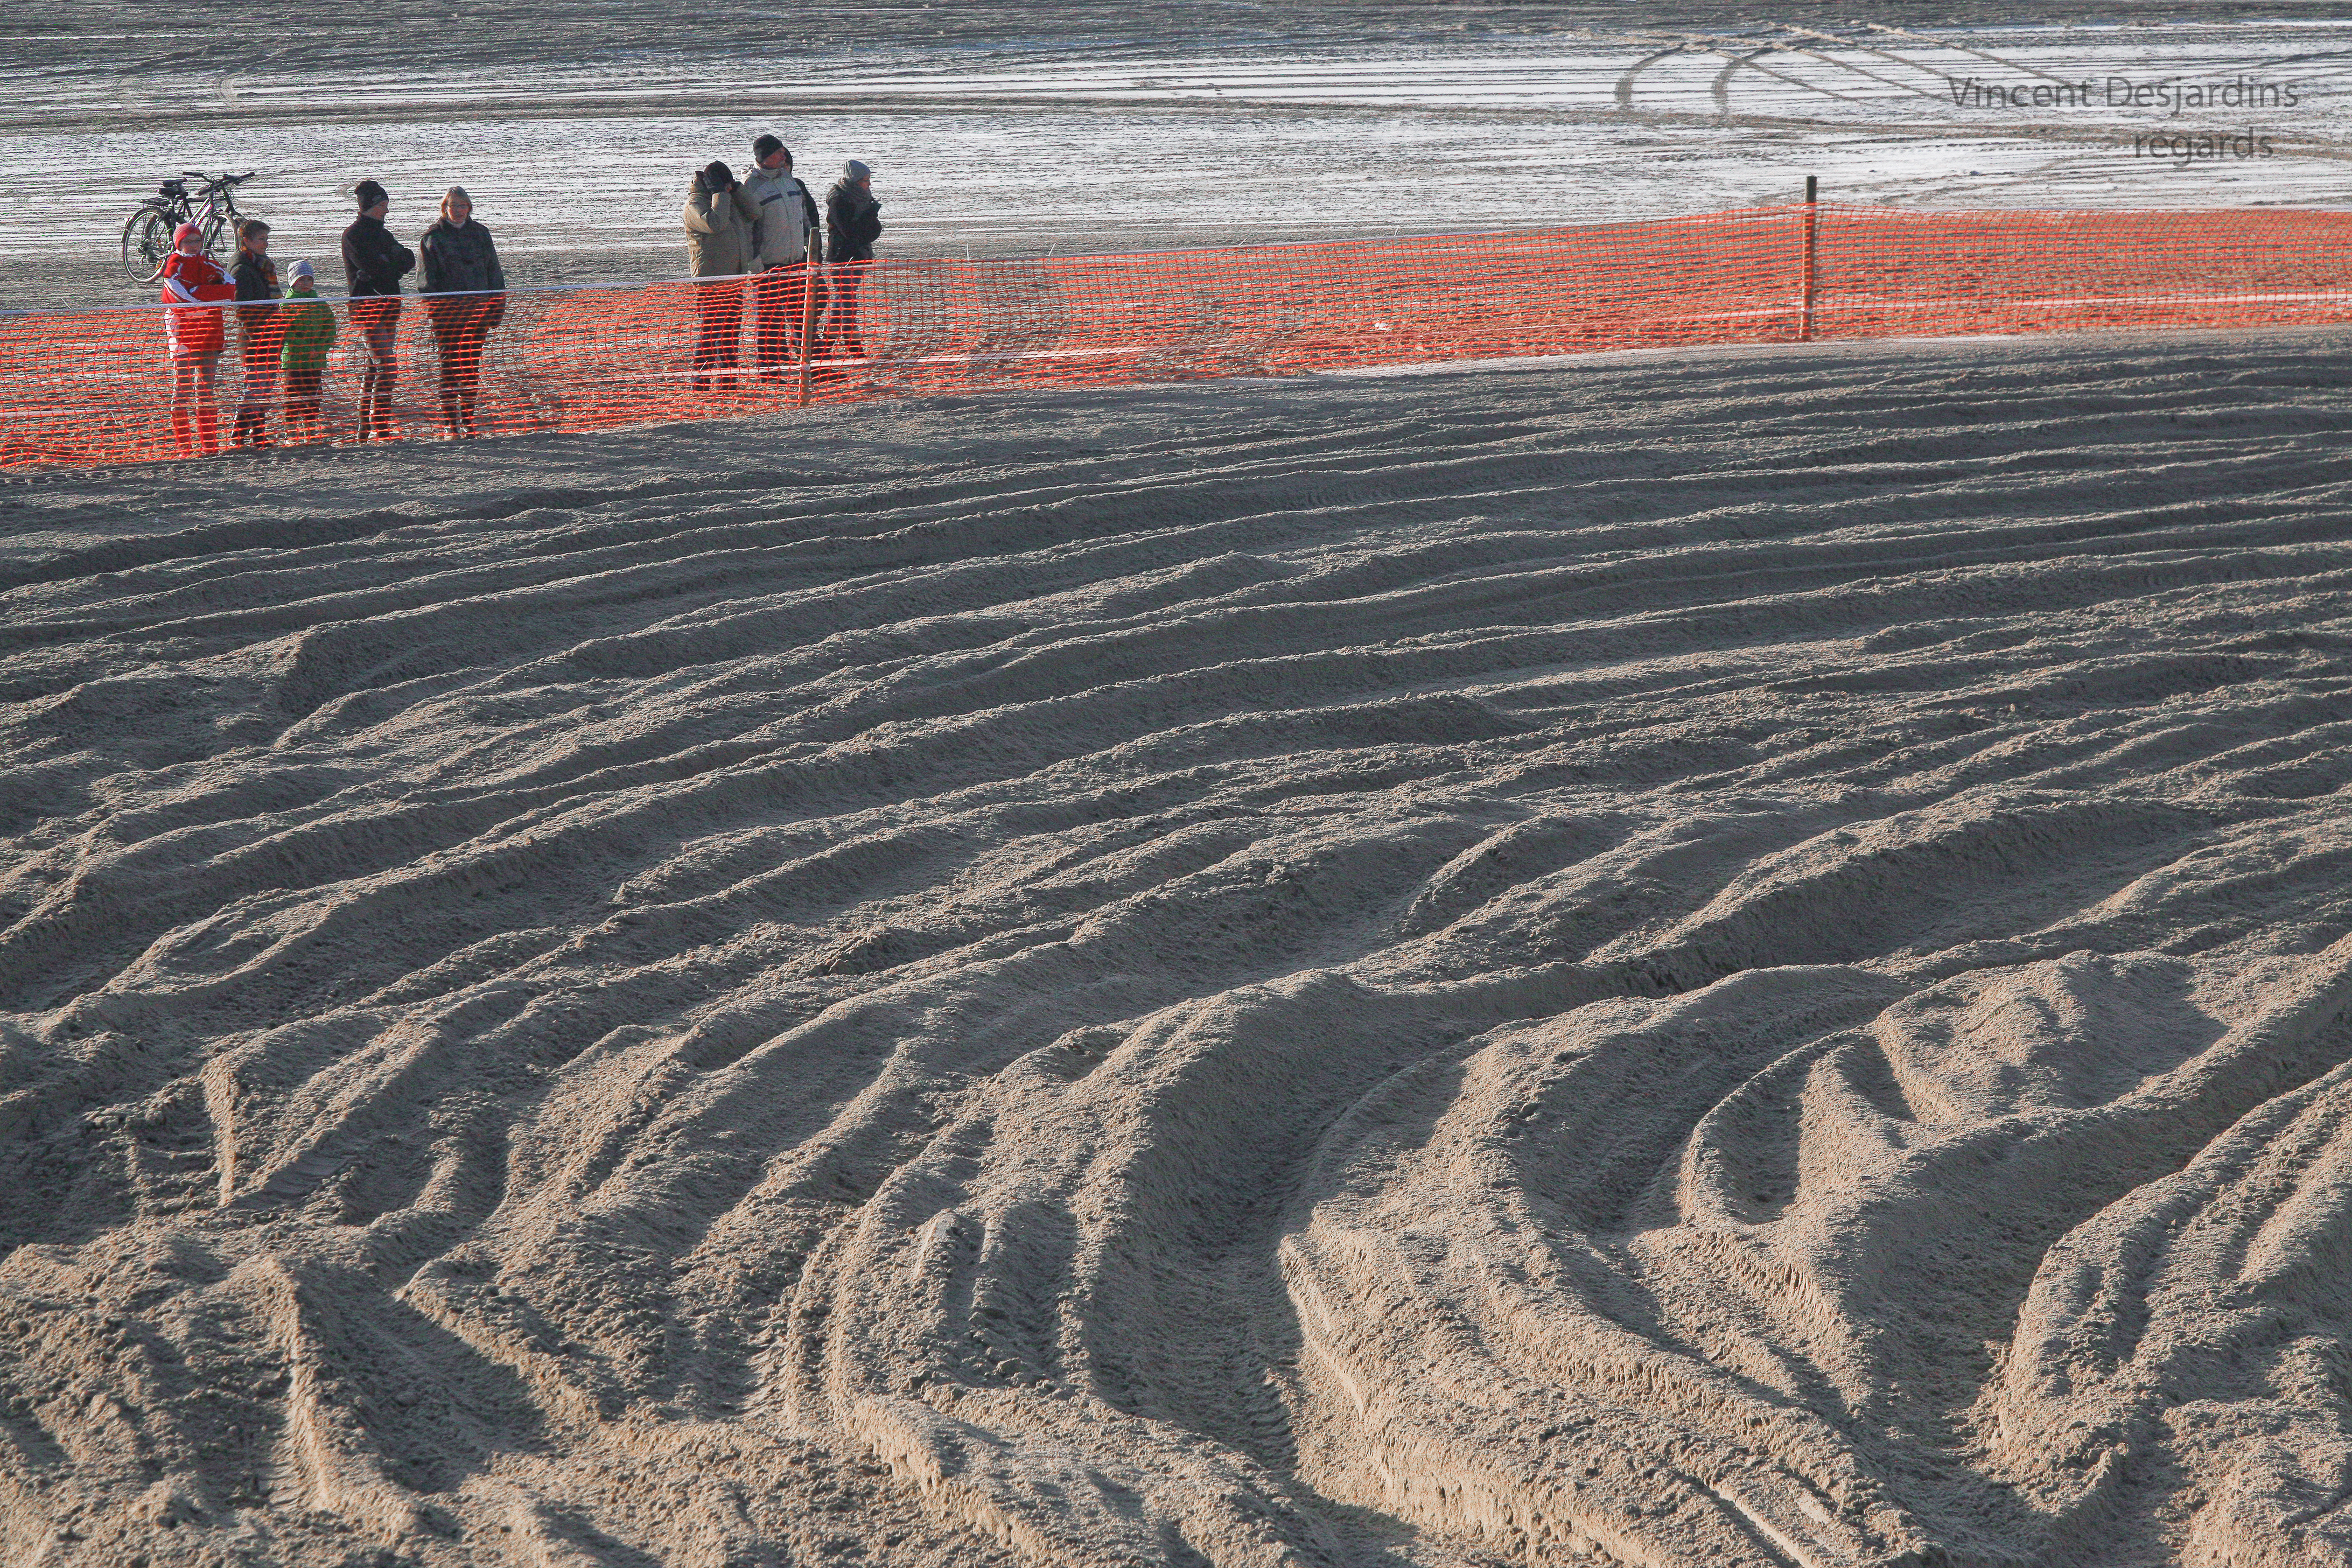
beach, sand, snow, trail, asphalt, france, motocross, soil, plage, 2012, mer, geology, motorcross, race track, canon5d, enduro, ef24105mmf4lisusm, pasdecalais, cotedopale, englishchannel, stellaplage, manche, enduropale, spectateur, geological phenomenon